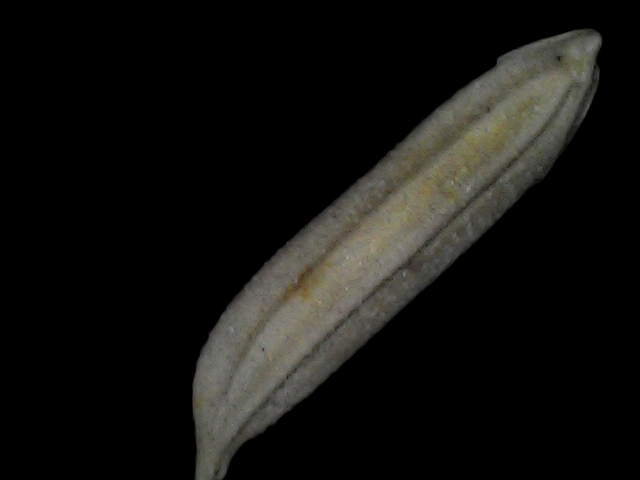
Rice variety: Bd57